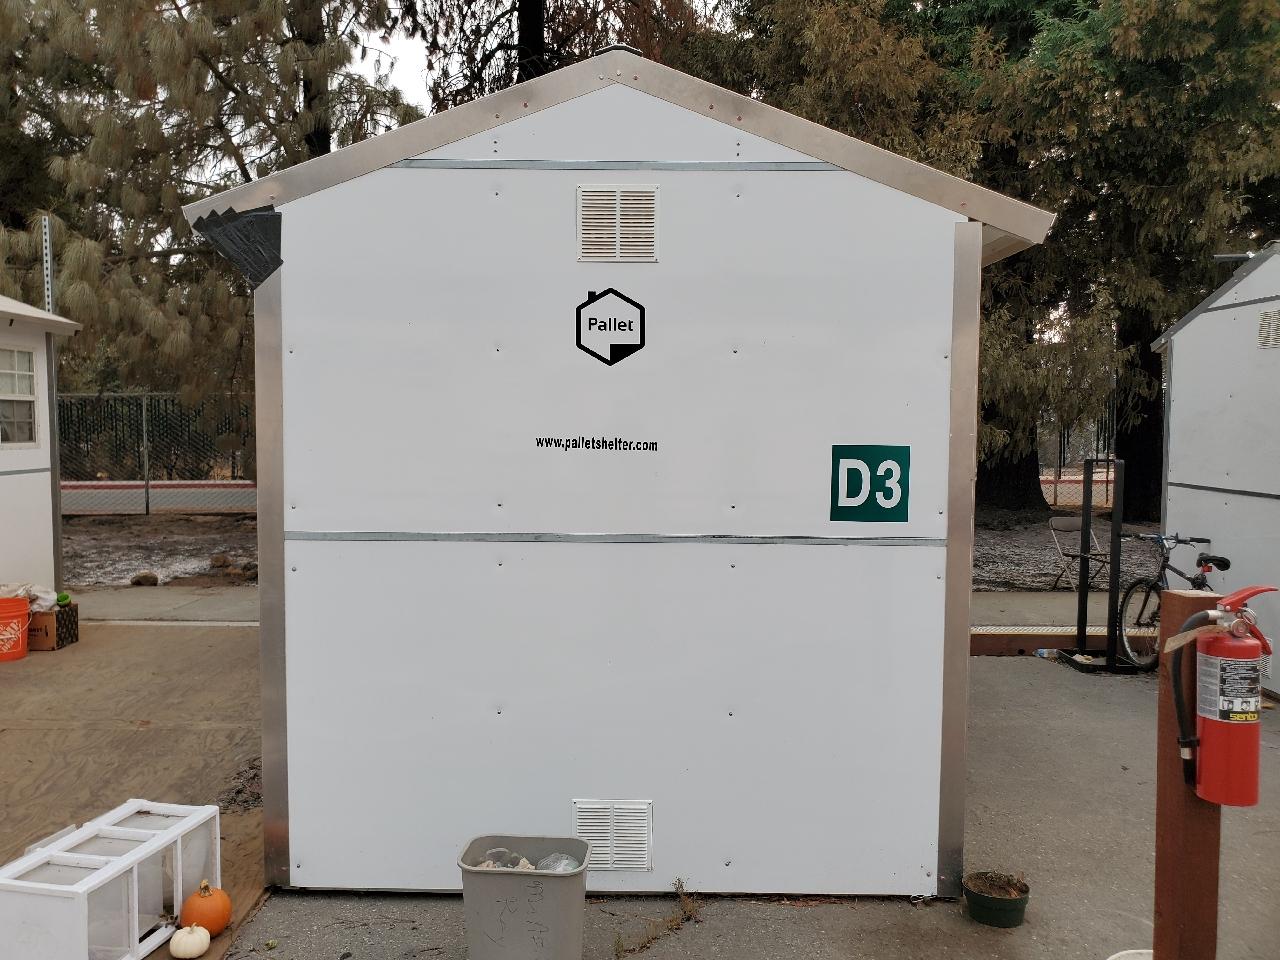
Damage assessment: no_damage